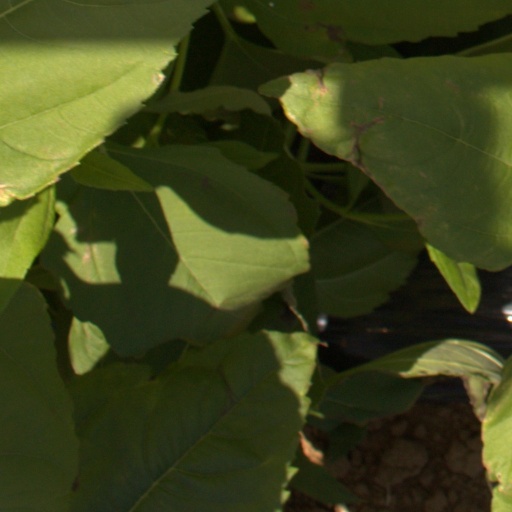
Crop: Jerusalem artichoke